Lucius Aemilius Papus

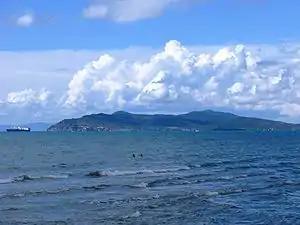
The hills around the site of the Battle of Telamon

Papus was consul for 225, with Gaius Atilius Regulus as his colleague. That year the Boii, Insubres and Taurisci of Cisalpine Gaul enlisted the aid of the mercenary Gaesatae and mobilised against Rome. Papus was stationed at Ariminum (modern Rimini) to guard against them. Regulus' army was at this time stationed in Sardinia. A smaller force of Roman allies was stationed on the border of Etruria under a praetor, and it was this force that encountered the Gauls first, suffering a defeat at Faesulae (modern Fiesole). Papus arrived shortly after the battle and this persuaded the Gauls to withdraw along the coast.